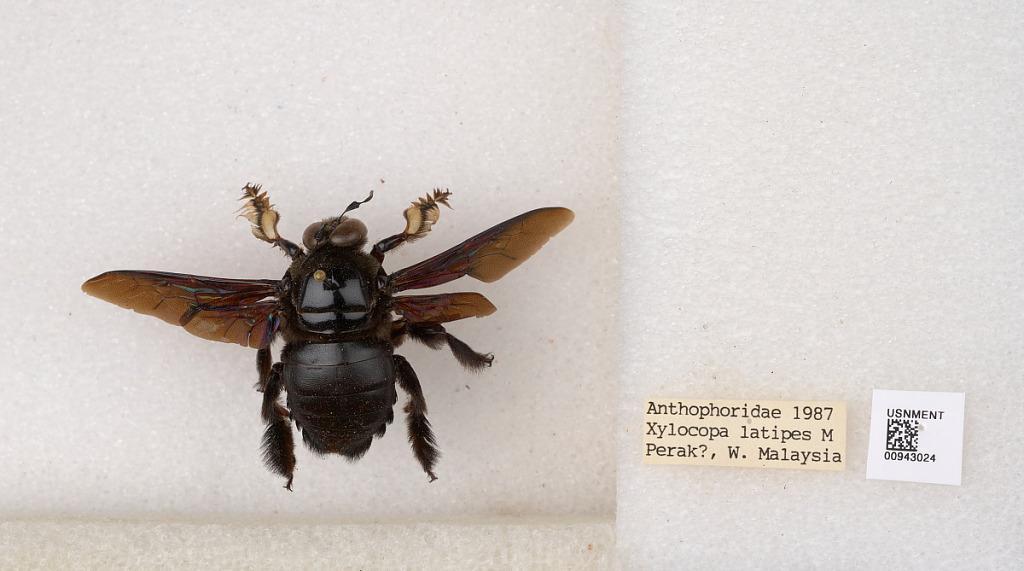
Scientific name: Xylocopa
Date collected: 1987-1-1
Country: Malaysia
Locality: Perak?, W. Malaysia